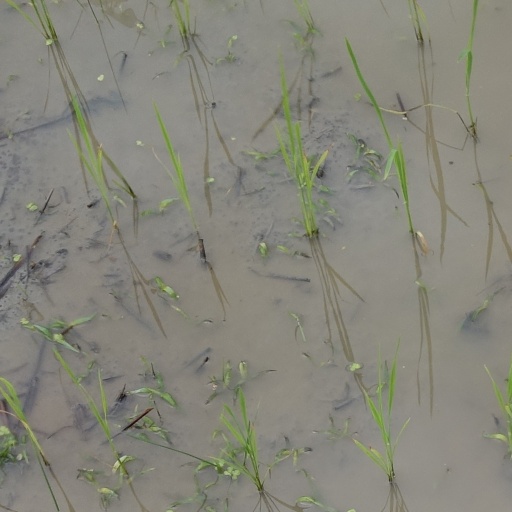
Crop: rice